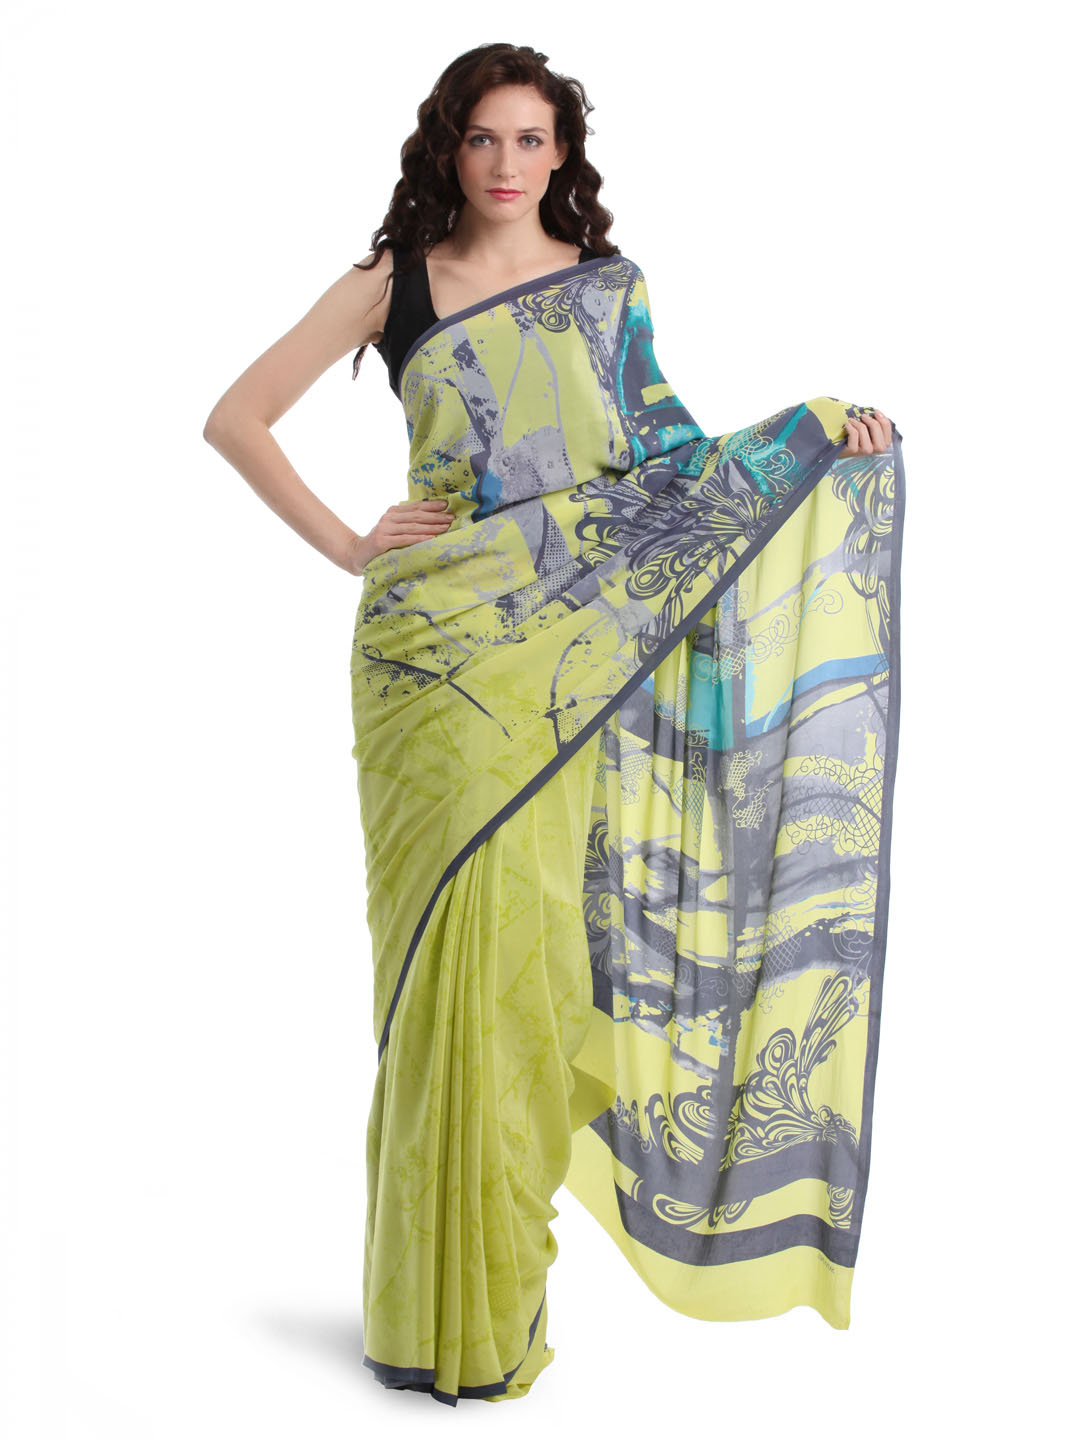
Satya Paul Yellow Saree
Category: Free Items / Free Gifts / Free Gifts
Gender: Women
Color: Yellow
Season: Summer 2012
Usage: Ethnic